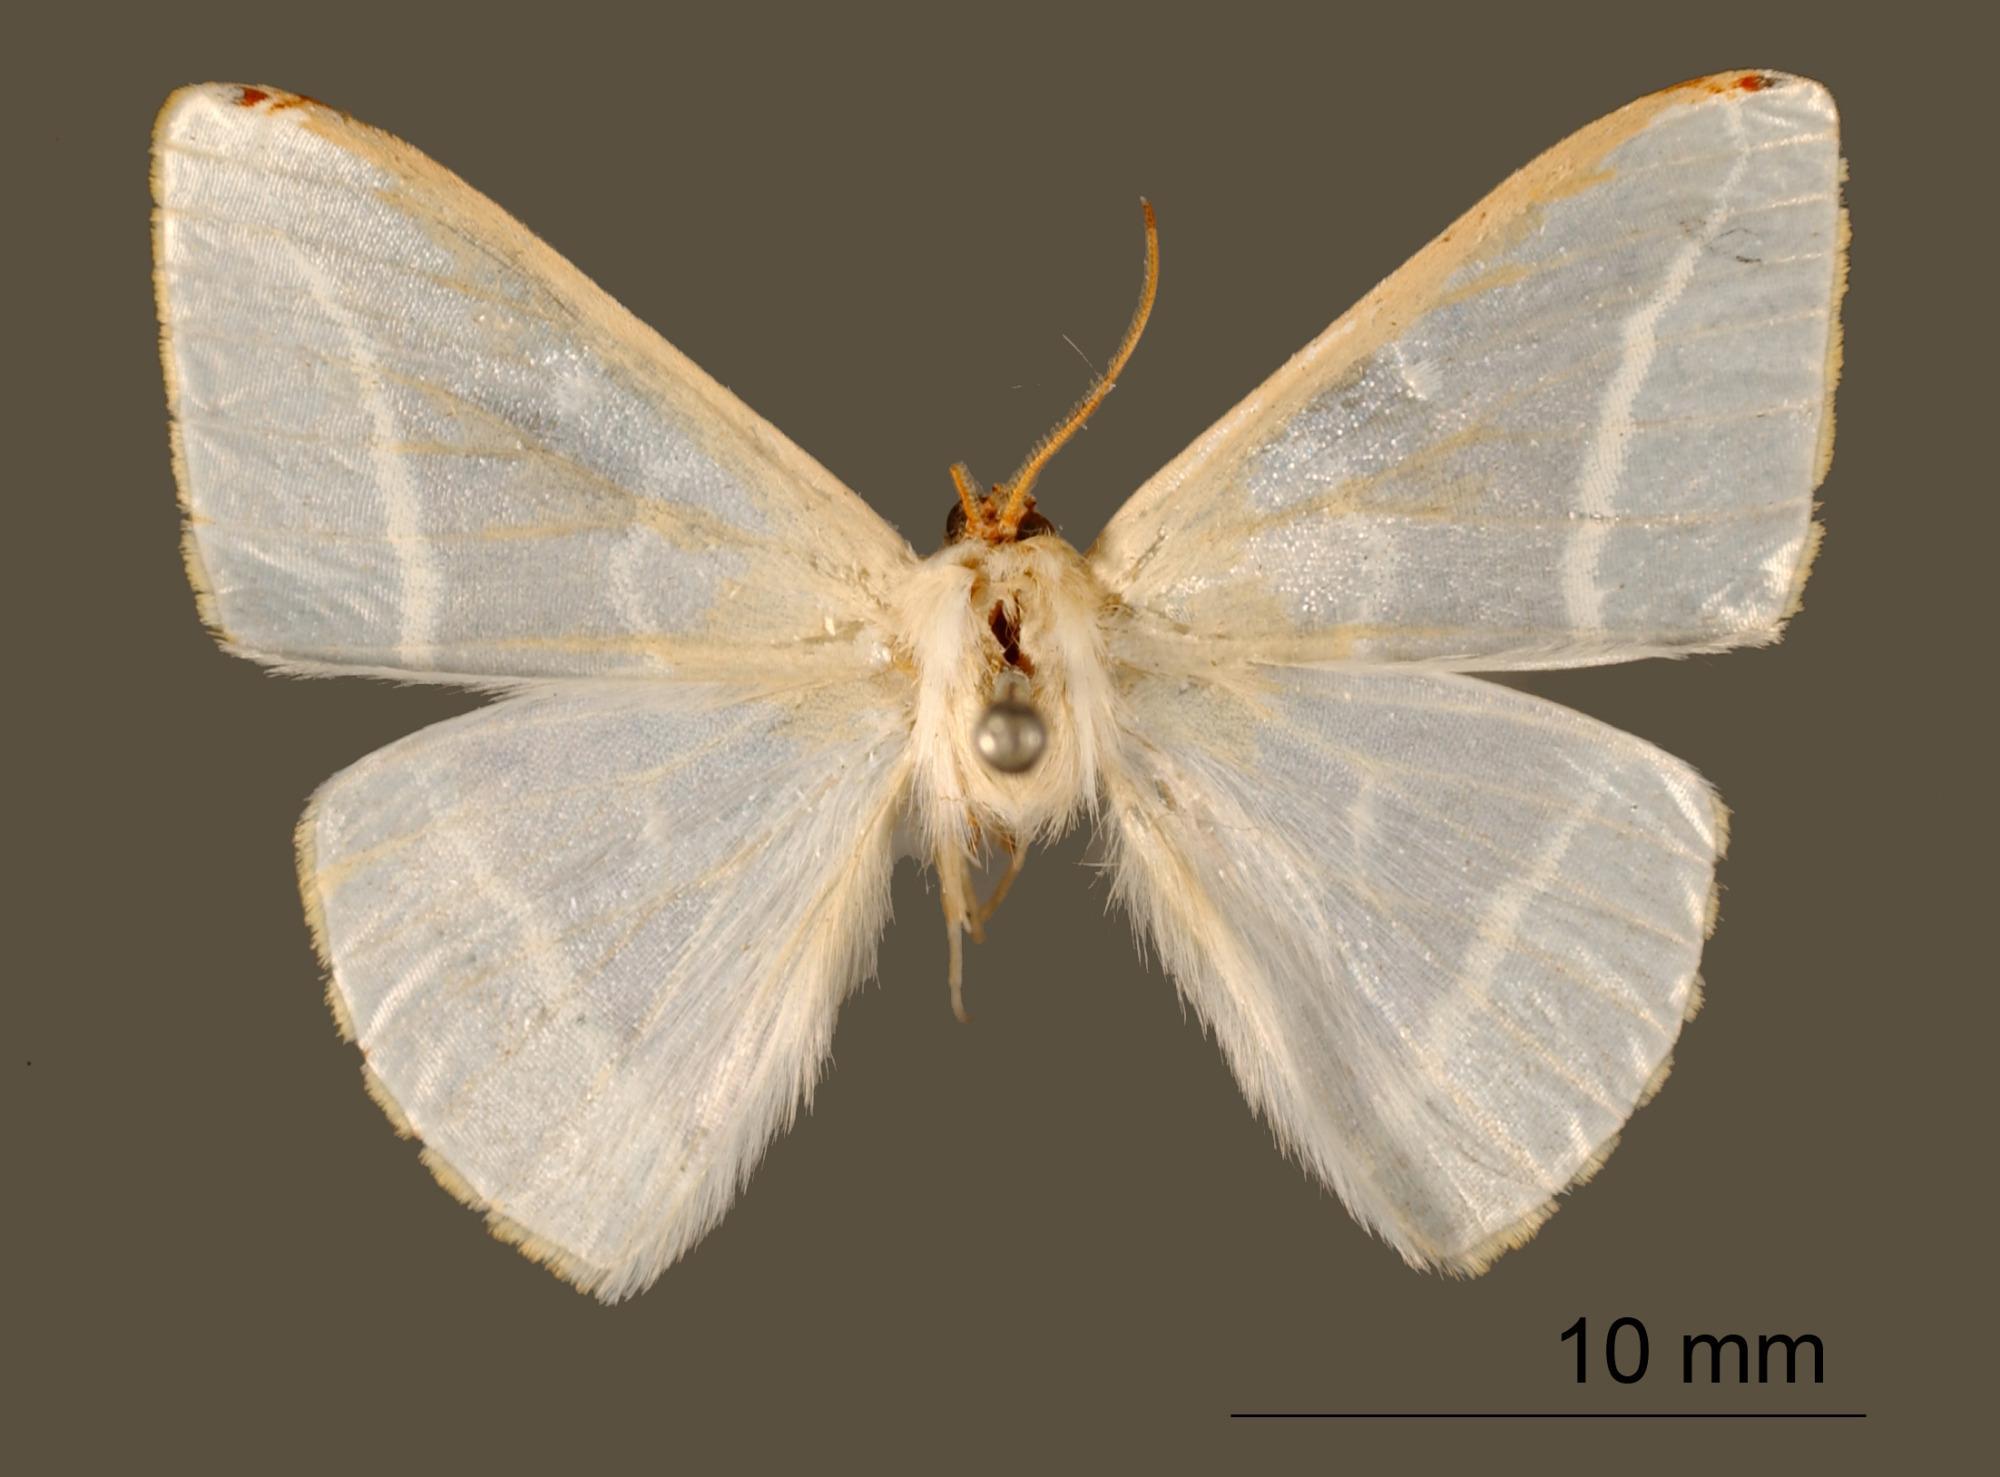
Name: Nereis opalina
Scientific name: Nereis opalina Warren, 1908
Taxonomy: Animalia, Arthropoda, Insecta, Lepidoptera, Geometridae, Ennominae
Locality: Santiago de Cuba, Cuba